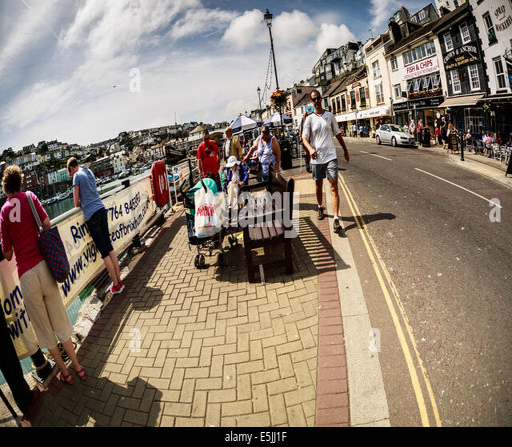
tourists sitting and walking on the busy harbor